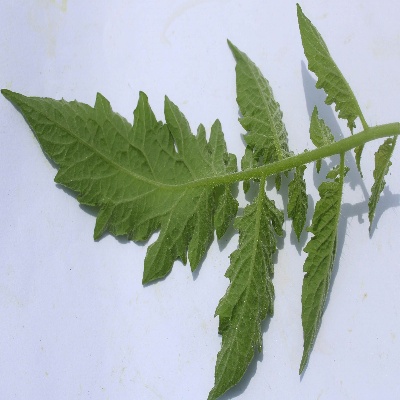
Crop: Tomato
Condition: healthy